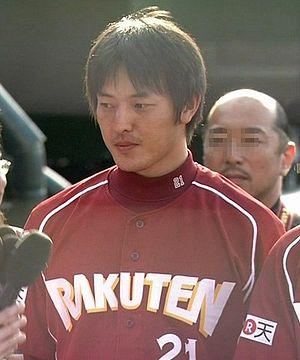
Hisashi Iwakuma est un lanceur droitier de baseball. Depuis 2012, il évolue pour les Mariners de Seattle de la Ligue majeure de baseball, après avoir joué dans les ligues japonaises de 2001 à 2011.